Yeomanry Cavalry

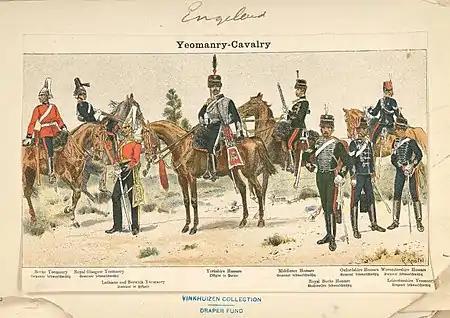
Different uniforms of various yeomanry regiments 1899

Peterloo polarised opinions in the press, the Radical outlets framing it in terms of murder and massacre and the establishment outlets tending more to a defence of the yeomanry. Although an extreme episode, the events at St. Peter's Field coloured perceptions of the yeomanry among the politically involved working class, who equated it with the abuse of civil power. Negative perceptions persisted long after the event, even in the upper echelons of society, and as late as 1850 Peterloo was referenced when the yeomanry's "inclinations" were criticised in Parliament. In the mainstream national press, however, as Peterloo became yesterday's news, so too did the yeomanry, and, outside of public events which it attended in a ceremonial role, it was seldom reported on. More often, the yeomanry was the subject of caricature, in which yeomen were portrayed as old, incompetent and waving blood-stained weapons. Caricature evolved into satire, and magazines such as "Punch" regularly ridiculed the force as the epitome of bumbling high society, with overweight yeomen unable to master their weapons or the sick, undersized horses they rode. Common themes in the portrayal of the yeomanry in books and on stage included amateurs with delusions of grandeur, social climbing, self-importance and a greater concern for leisure and appearance than national defence.